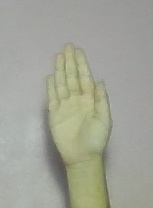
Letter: seen